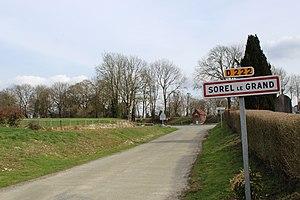
Entré du village.
Sorel est une commune française située dans le département de la Somme, en région Hauts-de-France.